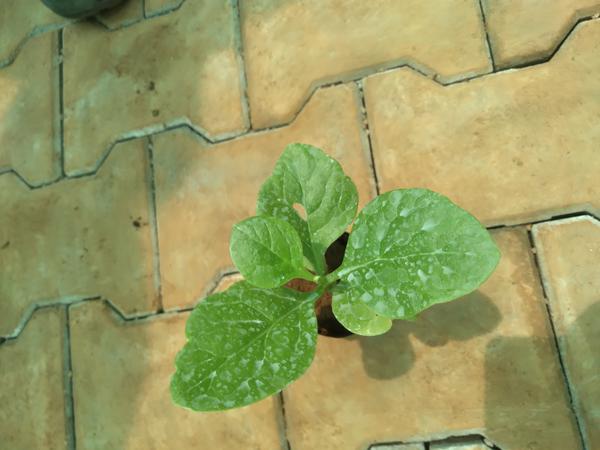
Plant: Basale